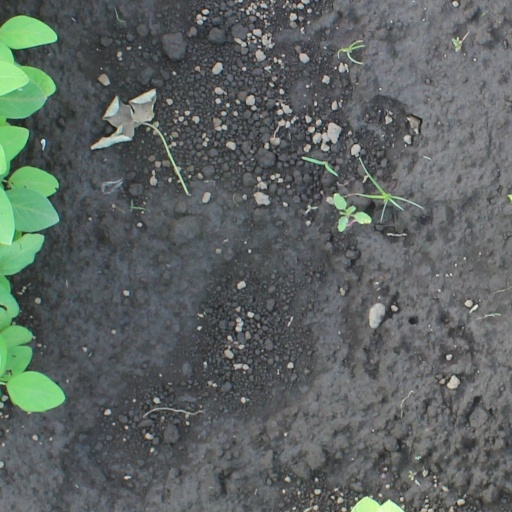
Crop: soybean